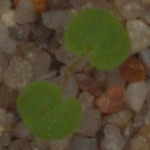
Label: smallflowered_cranesbill